Georges Marion

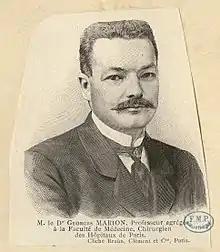

Georges Marion (1 June 1869, in Fixin, Côte-d'Or – 17 October 1960, in Paris) was a French surgeon and urologist.